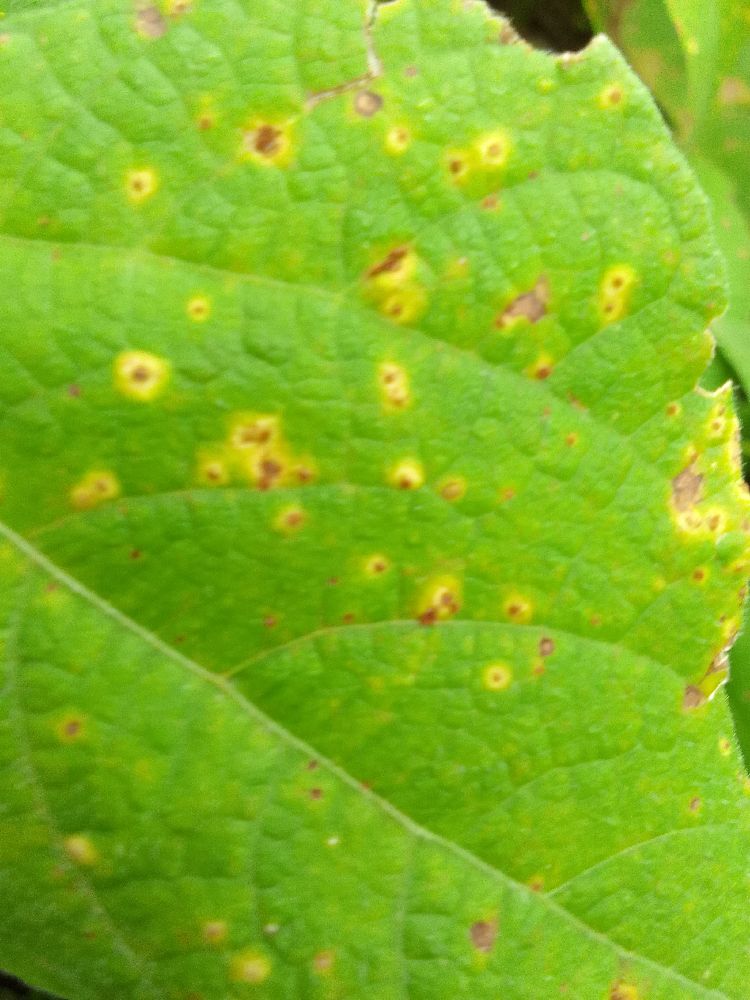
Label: rust